Honeymoon (1973 film)

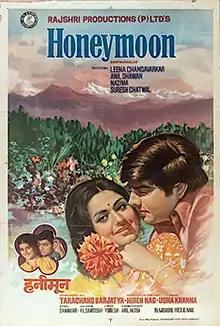

Honeymoon is a 1973 Bollywood comedy film directed by Hiren Nag. The film stars Leena Chandavarkar and Anil Dhawan in lead roles.